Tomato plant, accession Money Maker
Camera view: bottom (45 deg); turntable rotation: 90 degrees
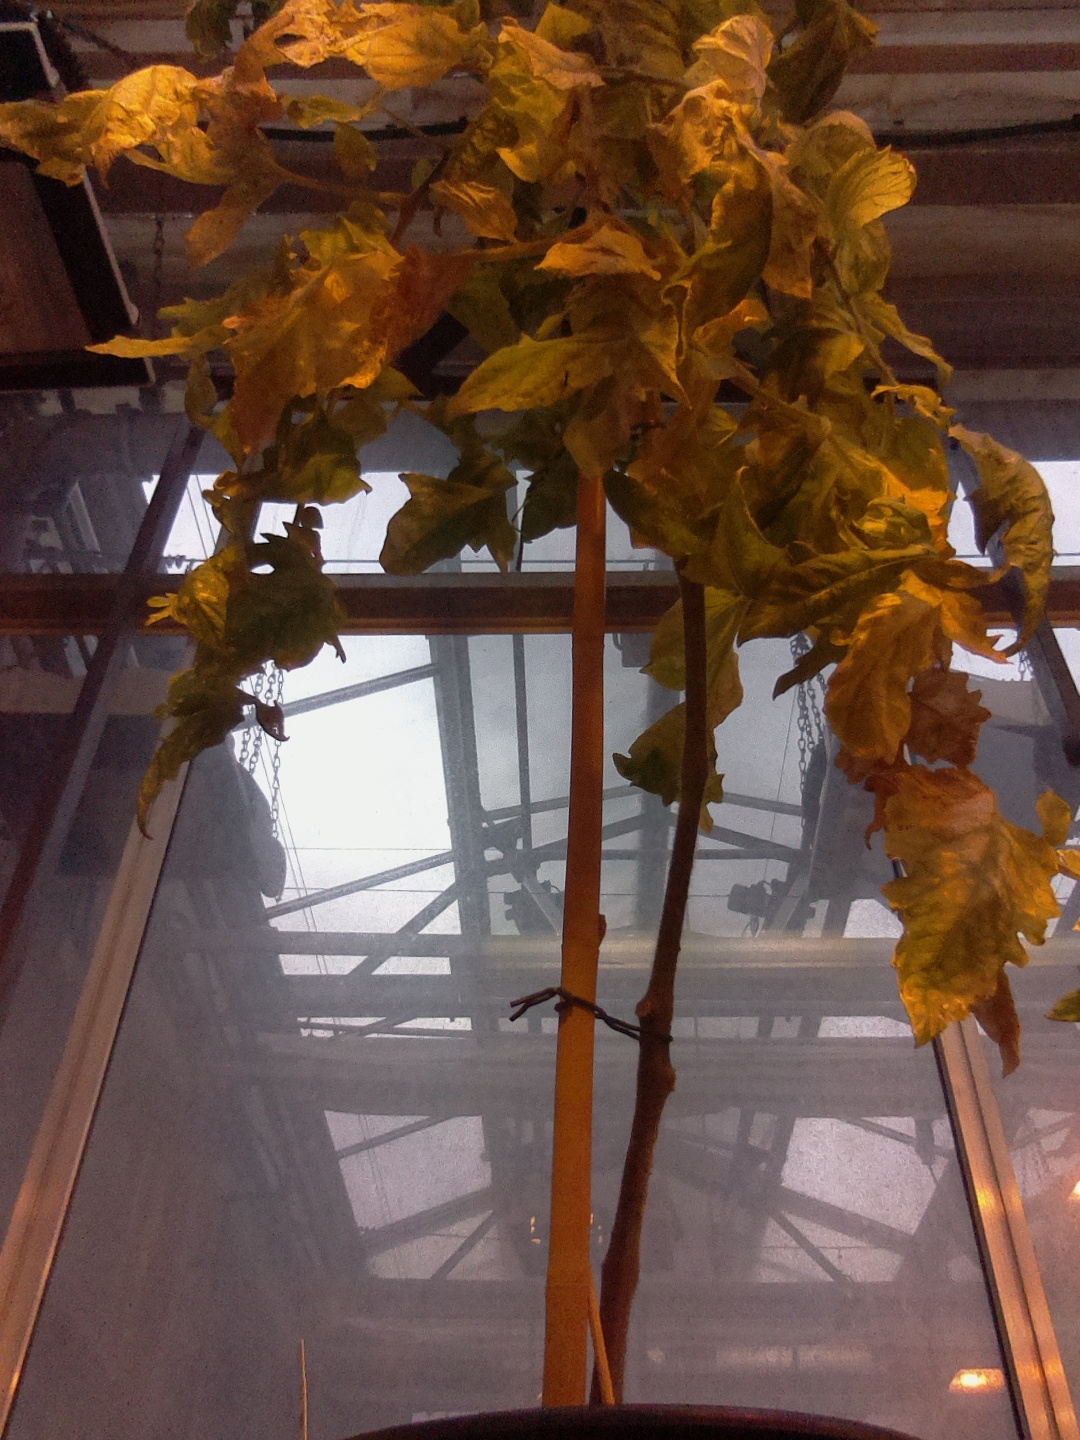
BBCH growth stage 79: 90% -100% of final fruit size